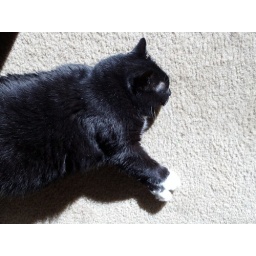
Our female cat in the sun